As I Lay Dying (band)

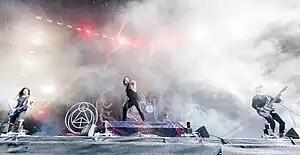
As I Lay Dying at Wacken Open Air 2022

As I Lay Dying is an American metalcore band from San Diego, California. Formed in 2000 by vocalist Tim Lambesis, the band's first full lineup (including Lambesis' Point of Recognition bandmate Jordan Mancino) was completed in 2001. The band has released eight albums, one split album, and two compilation albums.